Culture of the Isle of Man

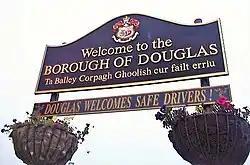
A bilingual sign in the Isle of Man featuring Manx Gaelic and English

The official language of the Isle of Man is English. Manx Gaelic has traditionally been spoken but is now considered "critically endangered".